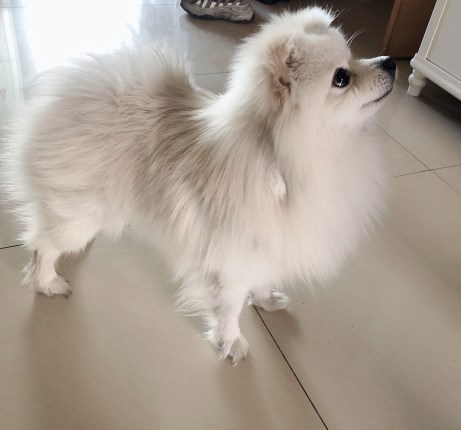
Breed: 1936-n000005-Pomeranian